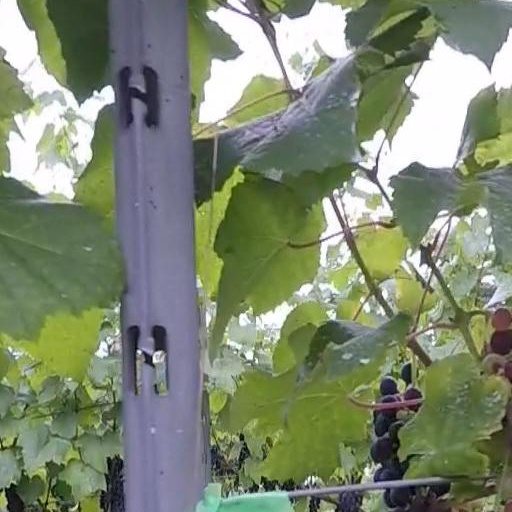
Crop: grape